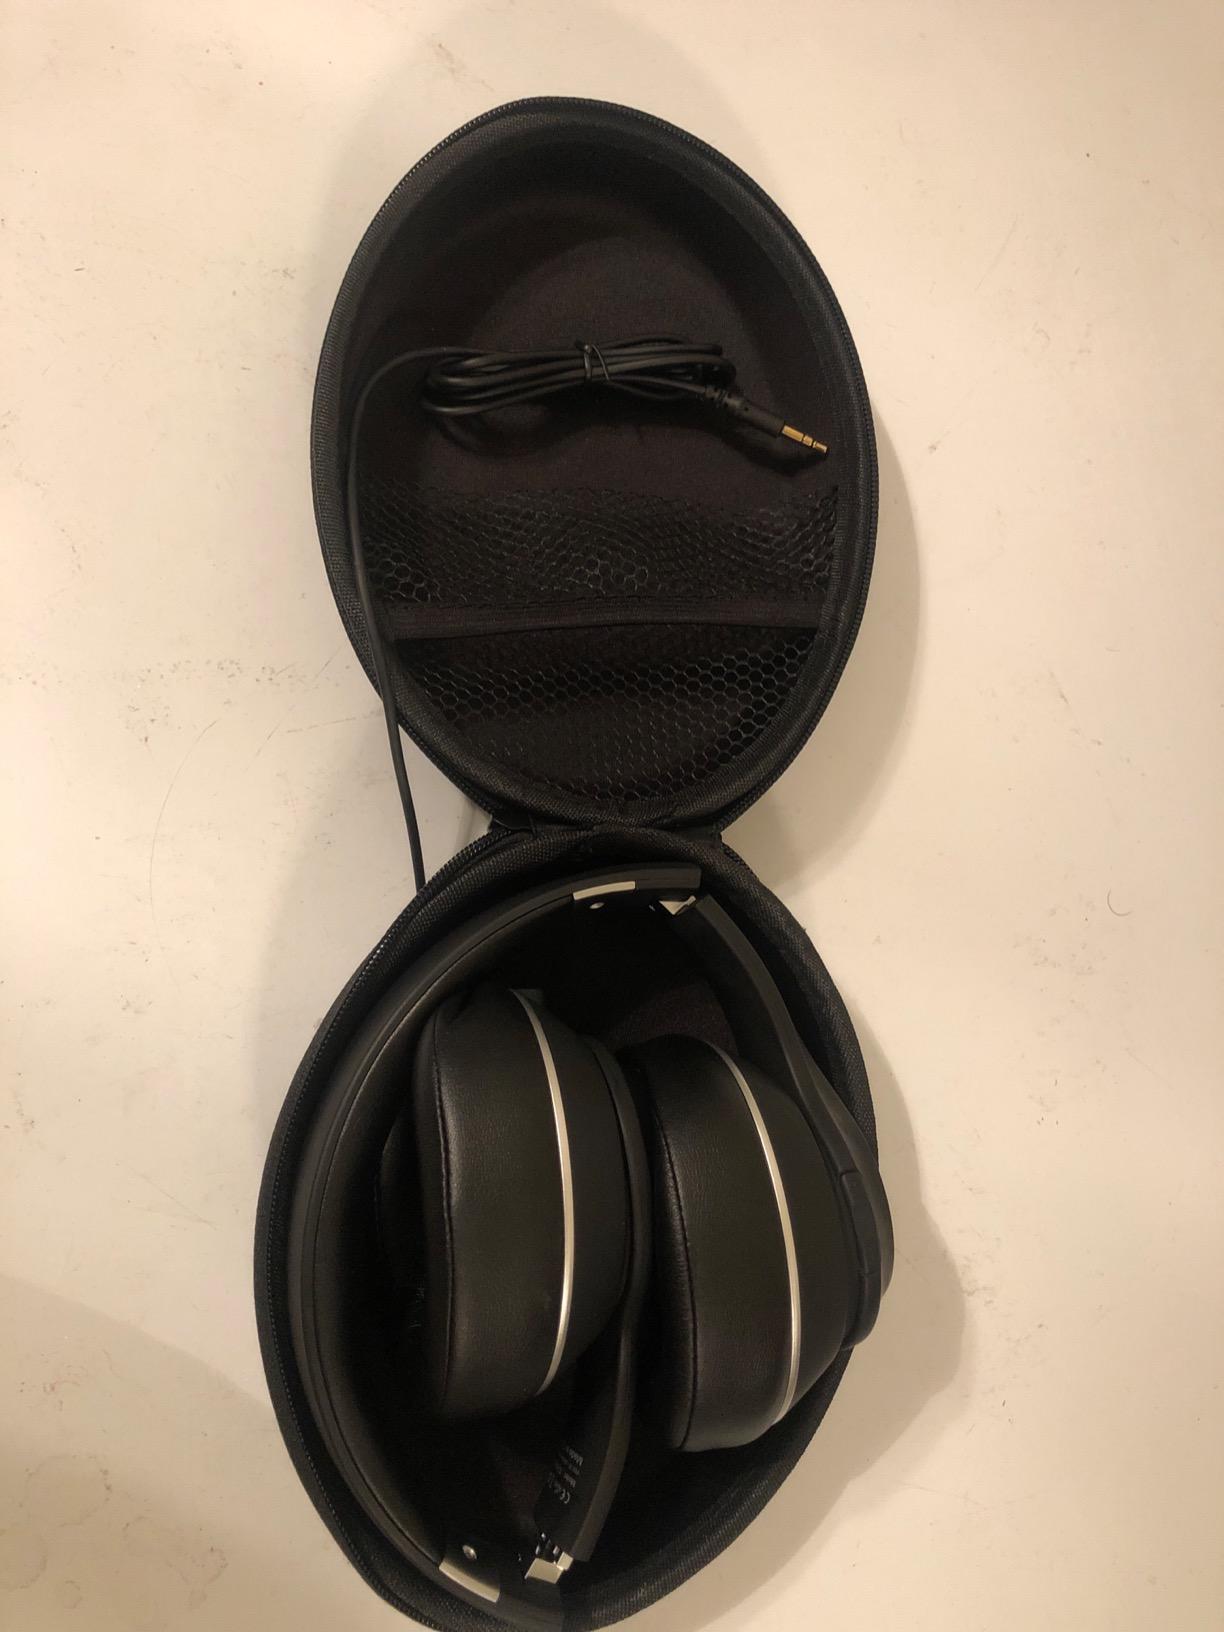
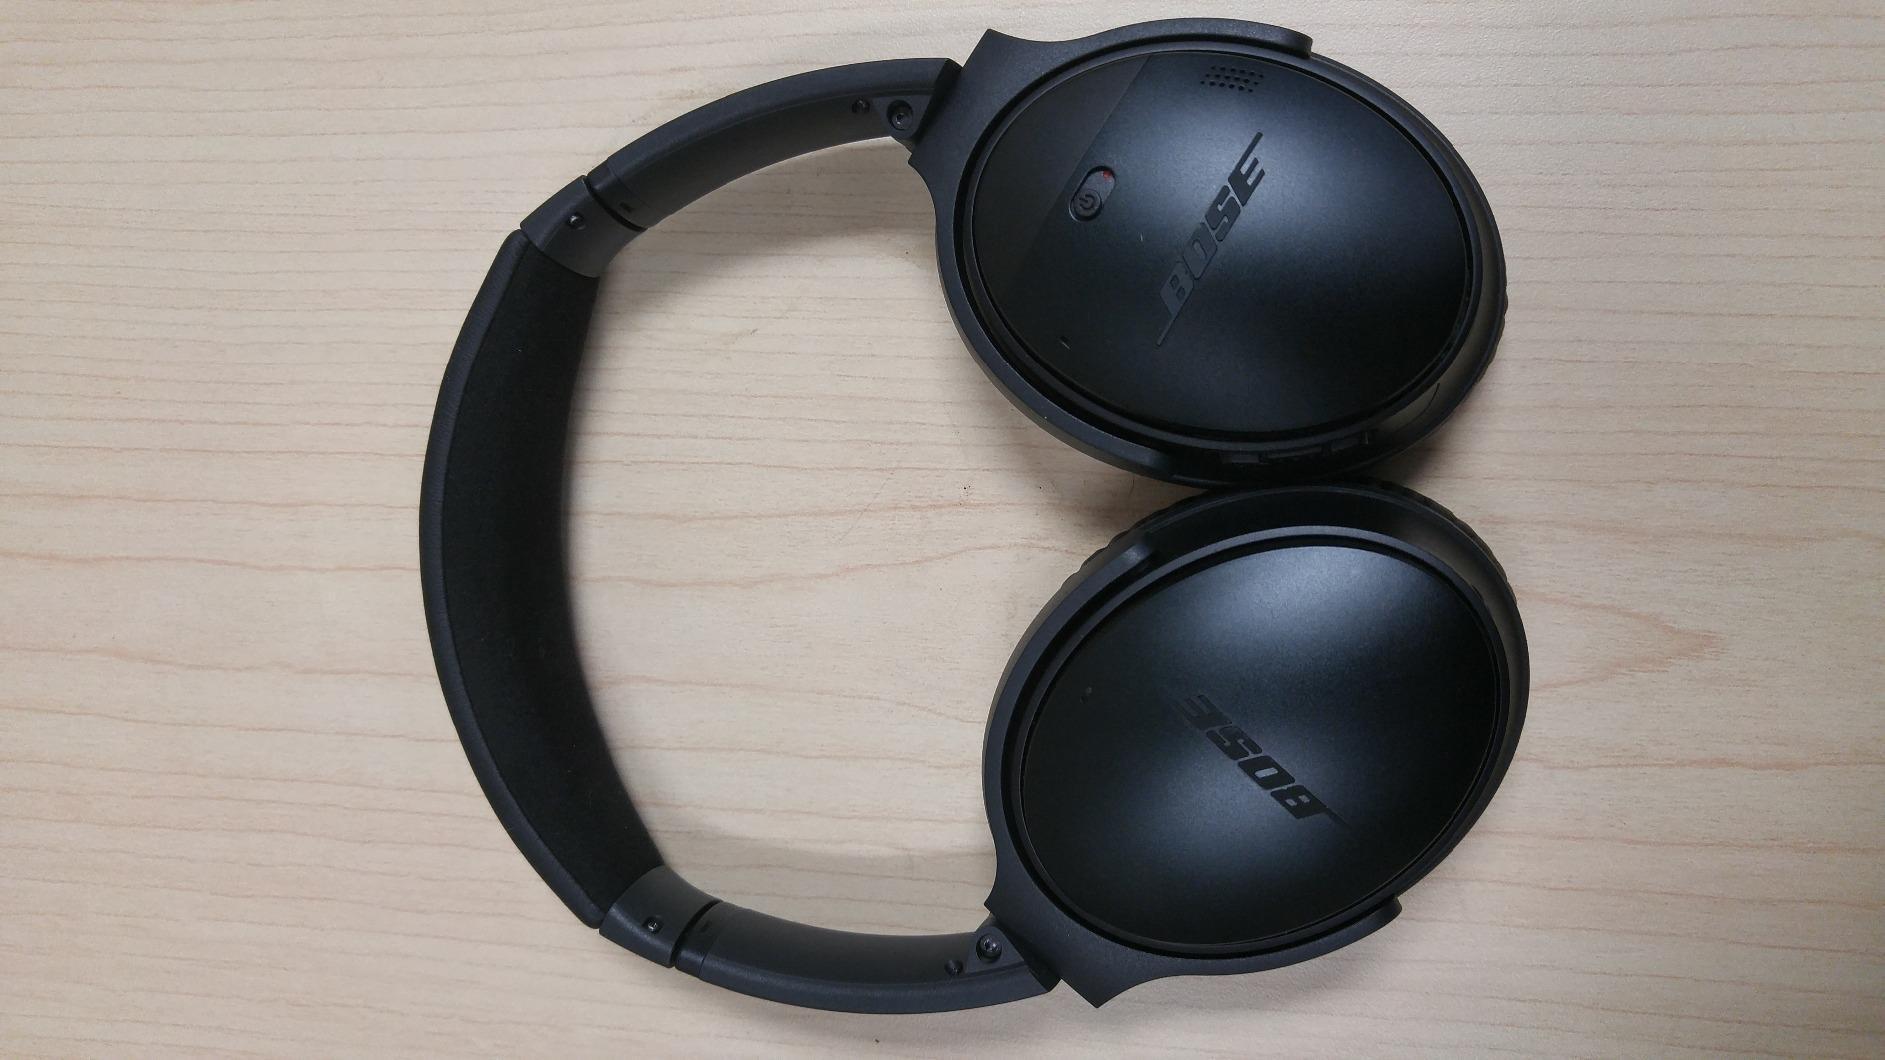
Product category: headphones
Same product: no